Saxifragaceae

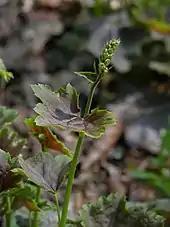
Flower stalk of Heuchera americana

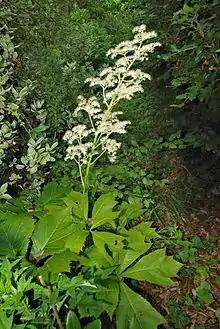
Flowers of Rodgersia podophylla

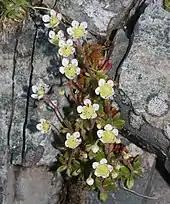
Flowers of Micranthes merkii

Numerous attempts have been made to subdivide Saxifragoideae (Saxifragaceae "s.s."). These have included dividing the family by the placentation of the ovules, as either parietal (e.g. "Heuchera") or axile (e.g. "Saxifraga"). None of these has been supported by molecular data.